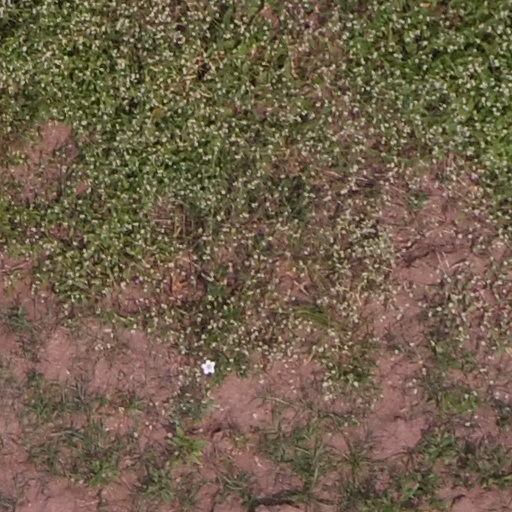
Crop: maize; corn